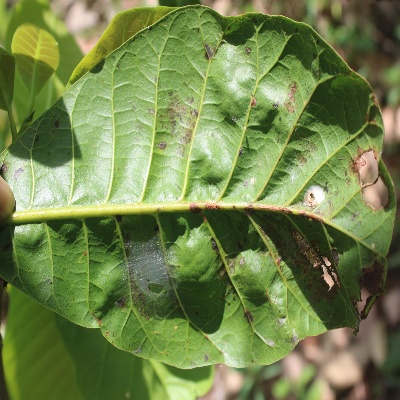
Crop: Cashew
Condition: anthracnose